Protected areas of Kiribati

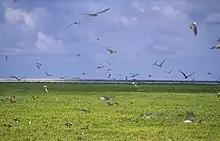
Grey-backed terns flying over Malden Island with lagoon in background

In December 1960, the British colonial authority gazetted Kiritimati as a bird sanctuary under the "Gilbert and Ellice Island Colony Wild Birds Protection Ordinance" of 1938. Access to Cook Island, Motu Tabu, and Motu Upua was restricted. Kiritimati was declared a wildlife sanctuary in May 1975, in accordance with the Wildlife Conservation Ordinance of the then self-governing colony. Ngaontetaake islet and the sooty tern breeding grounds at North West Point also became restricted-access zones.